Børselv Church

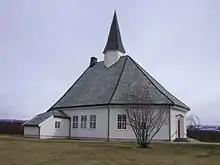
View of the church

Børselv Church is a parish church of the Church of Norway in Porsanger Municipality in Finnmark county, Norway. It is located in the village of Børselv. It is one of the churches for the Porsanger parish which is part of the Indre Finnmark prosti (deanery) in the Diocese of Nord-Hålogaland. The white, wooden church was built in an octagonal style in 1958 using plans drawn up by the architect Valdemar Scheel Hansteen. The church seats about 300 people.